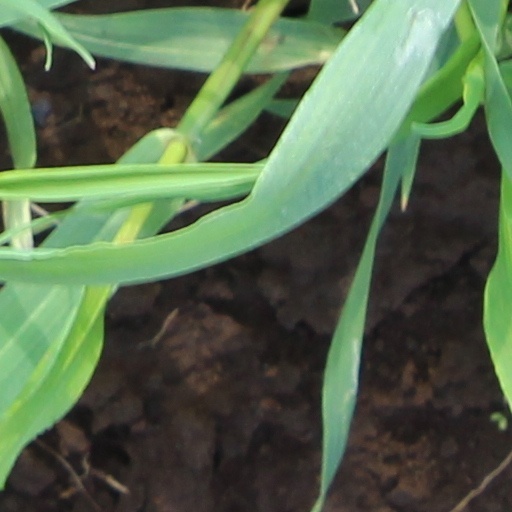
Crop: wheat